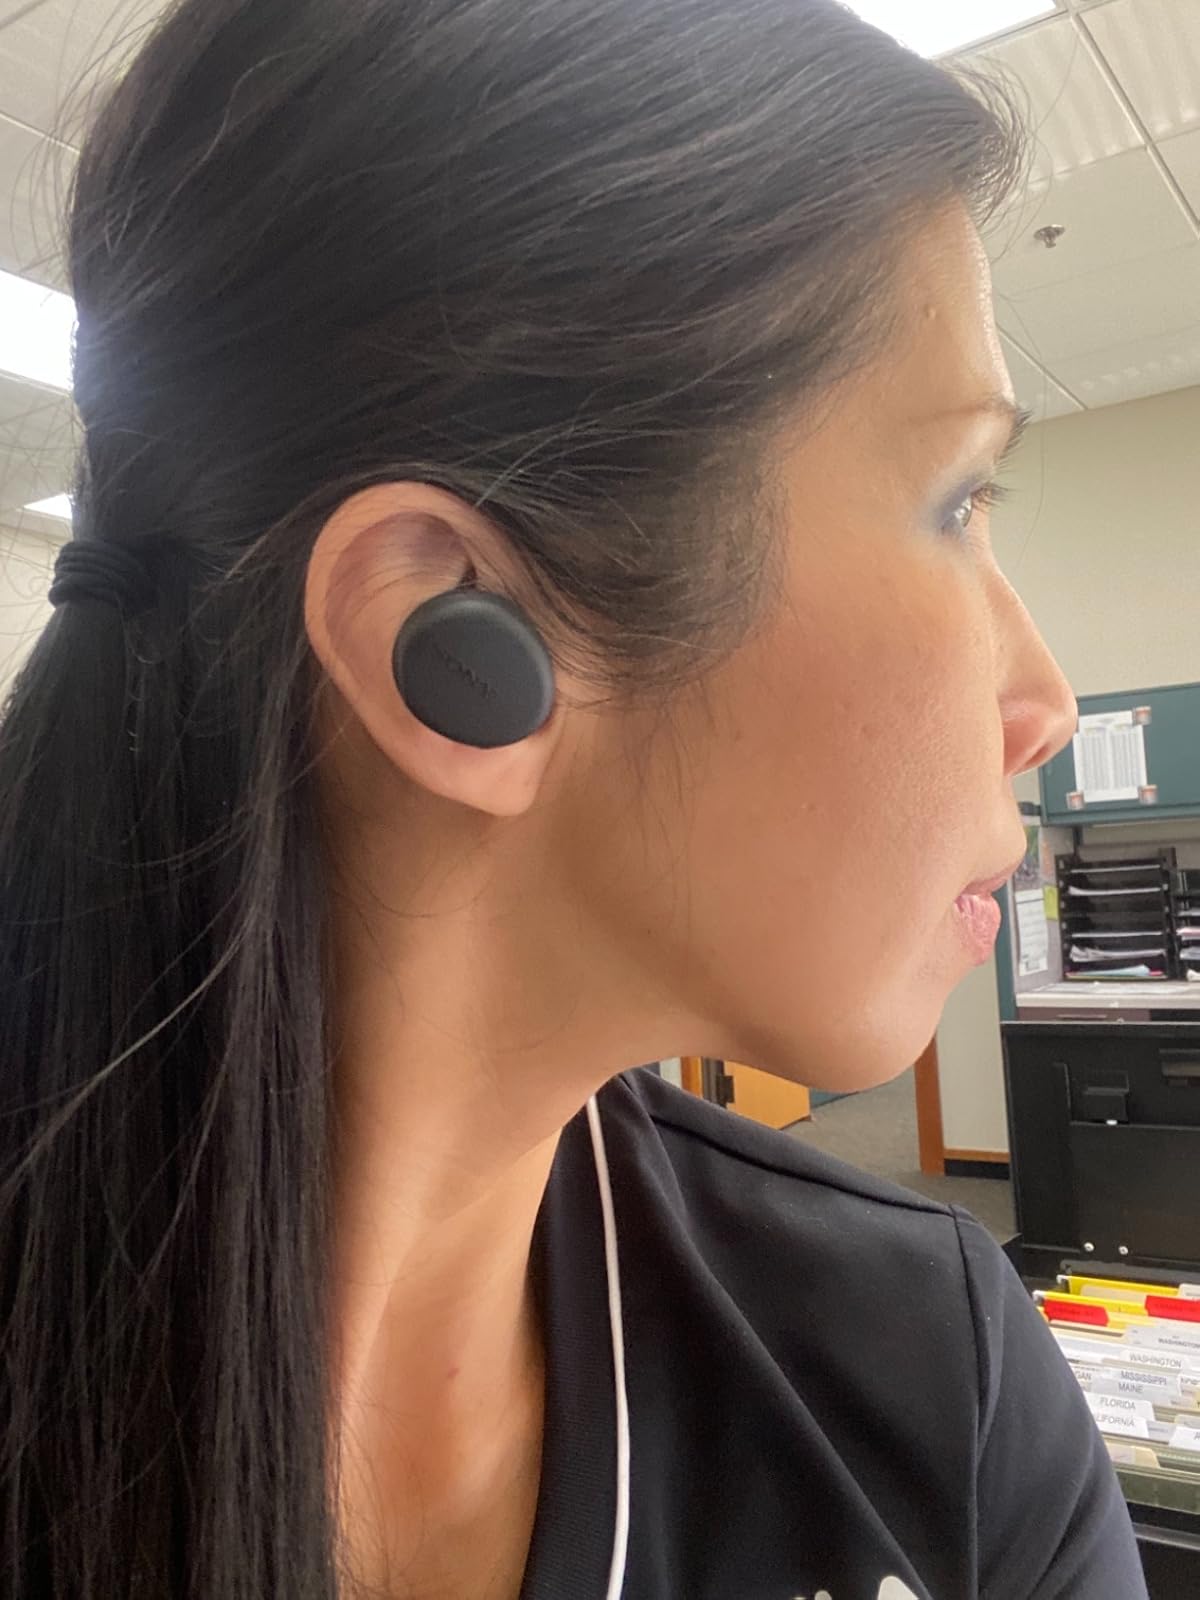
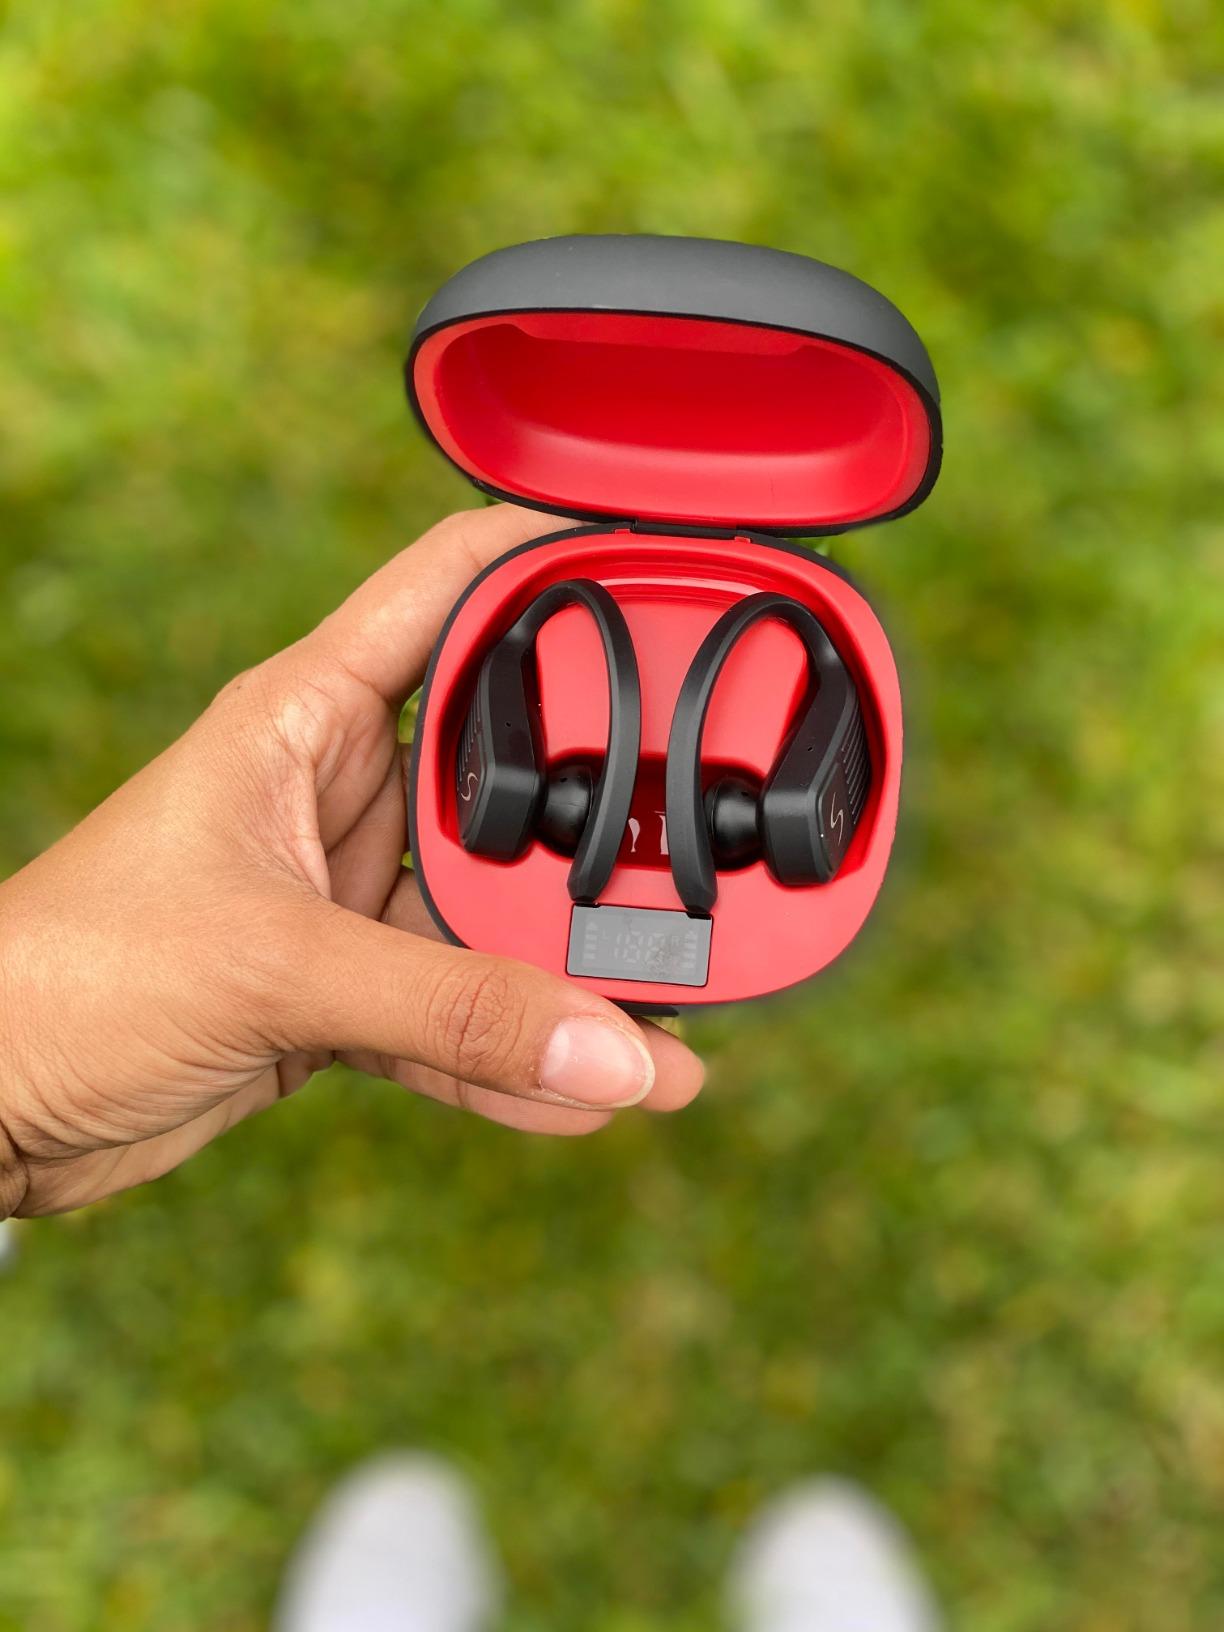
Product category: earbuds
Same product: no